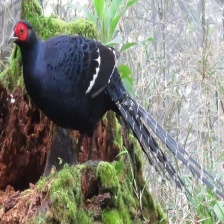
Species: MIKADO  PHEASANT
Scientific name: SYRMATICUS MIKADO